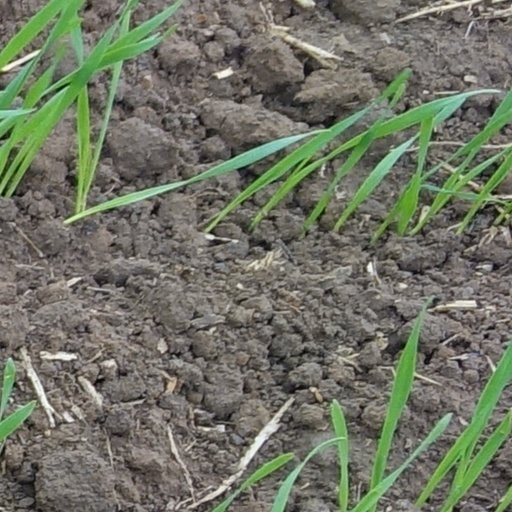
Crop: wheat